Military mascot

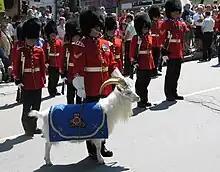
Batisse the Goat, the mascot for the Royal 22 Régiment of the Canadian Army

The tradition of adopting military mascots with Canadian military units originates from British military tradition, with British military units having adopted animal mascots while deployed in Canada. During the late-1830s, a goat named Jacob was used as a mascot for the Citadelle of Quebec. Jacob was later brought to the United Kingdom 1842 and died in 1846. While in the United Kingdom he was awarded a Good Conduct Ring. Other examples of military mascots used by British units deployed in Canada include a bear adopted by the 83rd Regiment of Foot while they were in Canada during the 1840s.